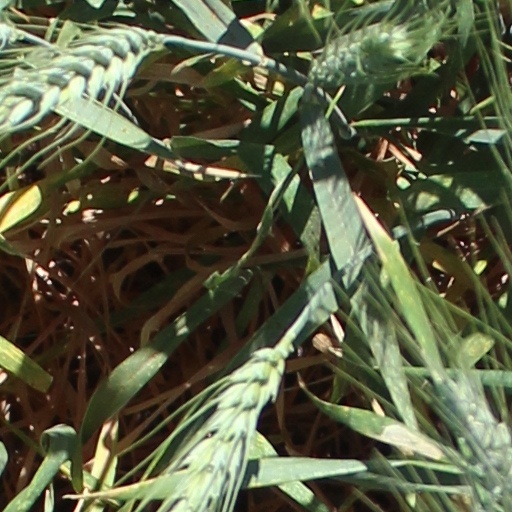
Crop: wheat